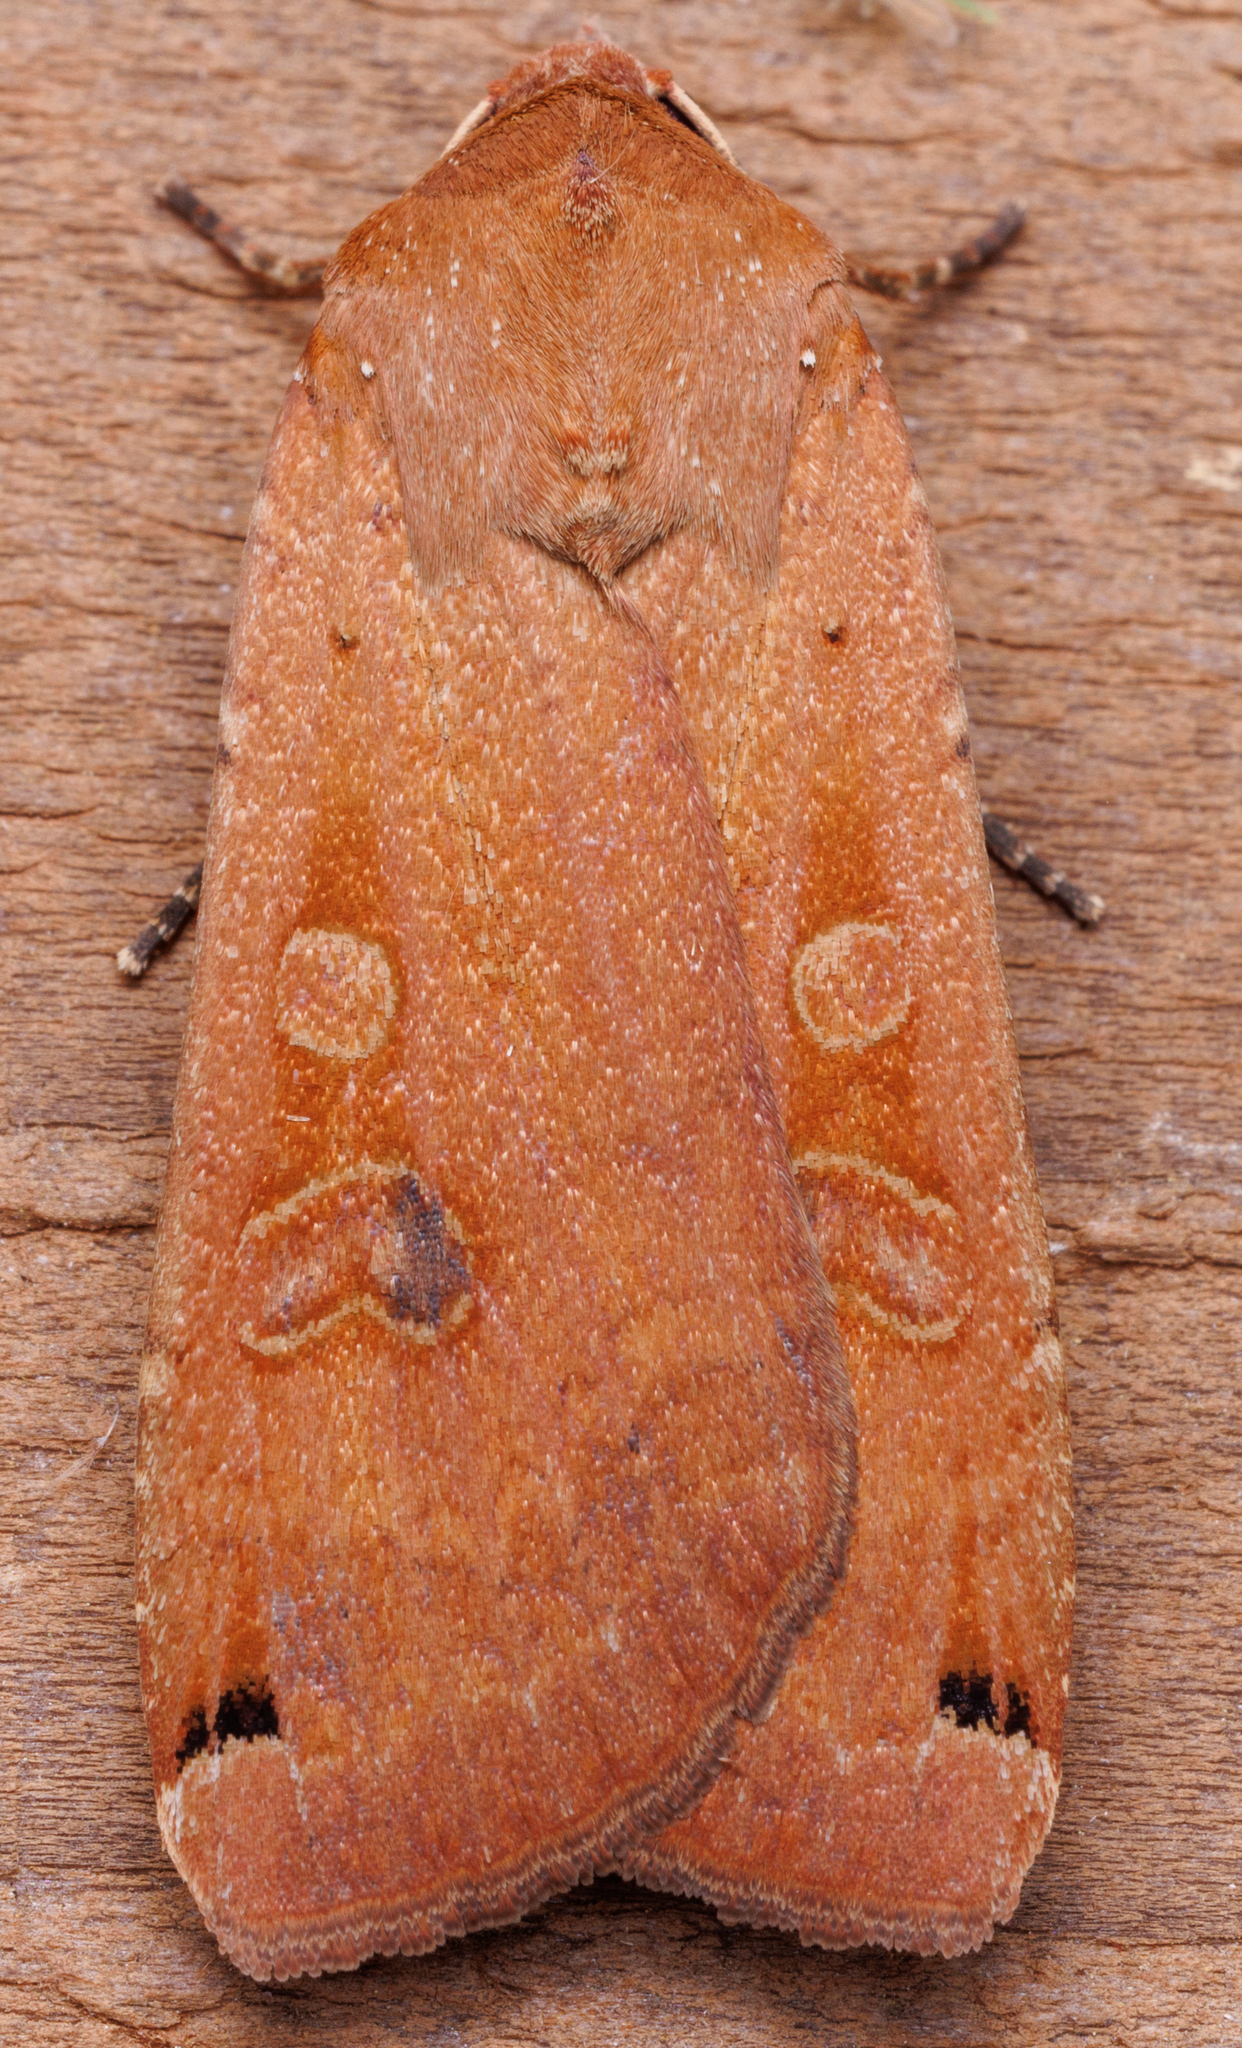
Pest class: cutworms